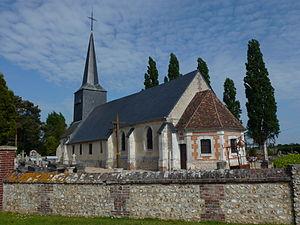
Bosrobert est une commune française située dans le département de l'Eure, en région Normandie.